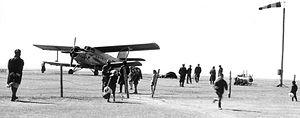
Aéroport de Baruun-Urt, Mongolie (1972) Magyar: A repülőtér Barun Urt-ban. Szühe Bator ajmag, Mongólia (1972)